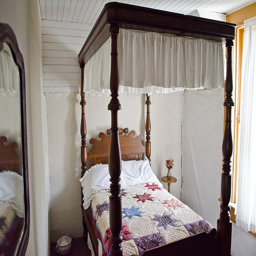
A room with a four poster bed and quilt on it.
Small bed with an overhang sitting next to an open window.
A bed has a star patterned quilt in a room with a window.
A beautiful canopy bed bathed in natural sunlight.
A canopy bed with a quilt on it